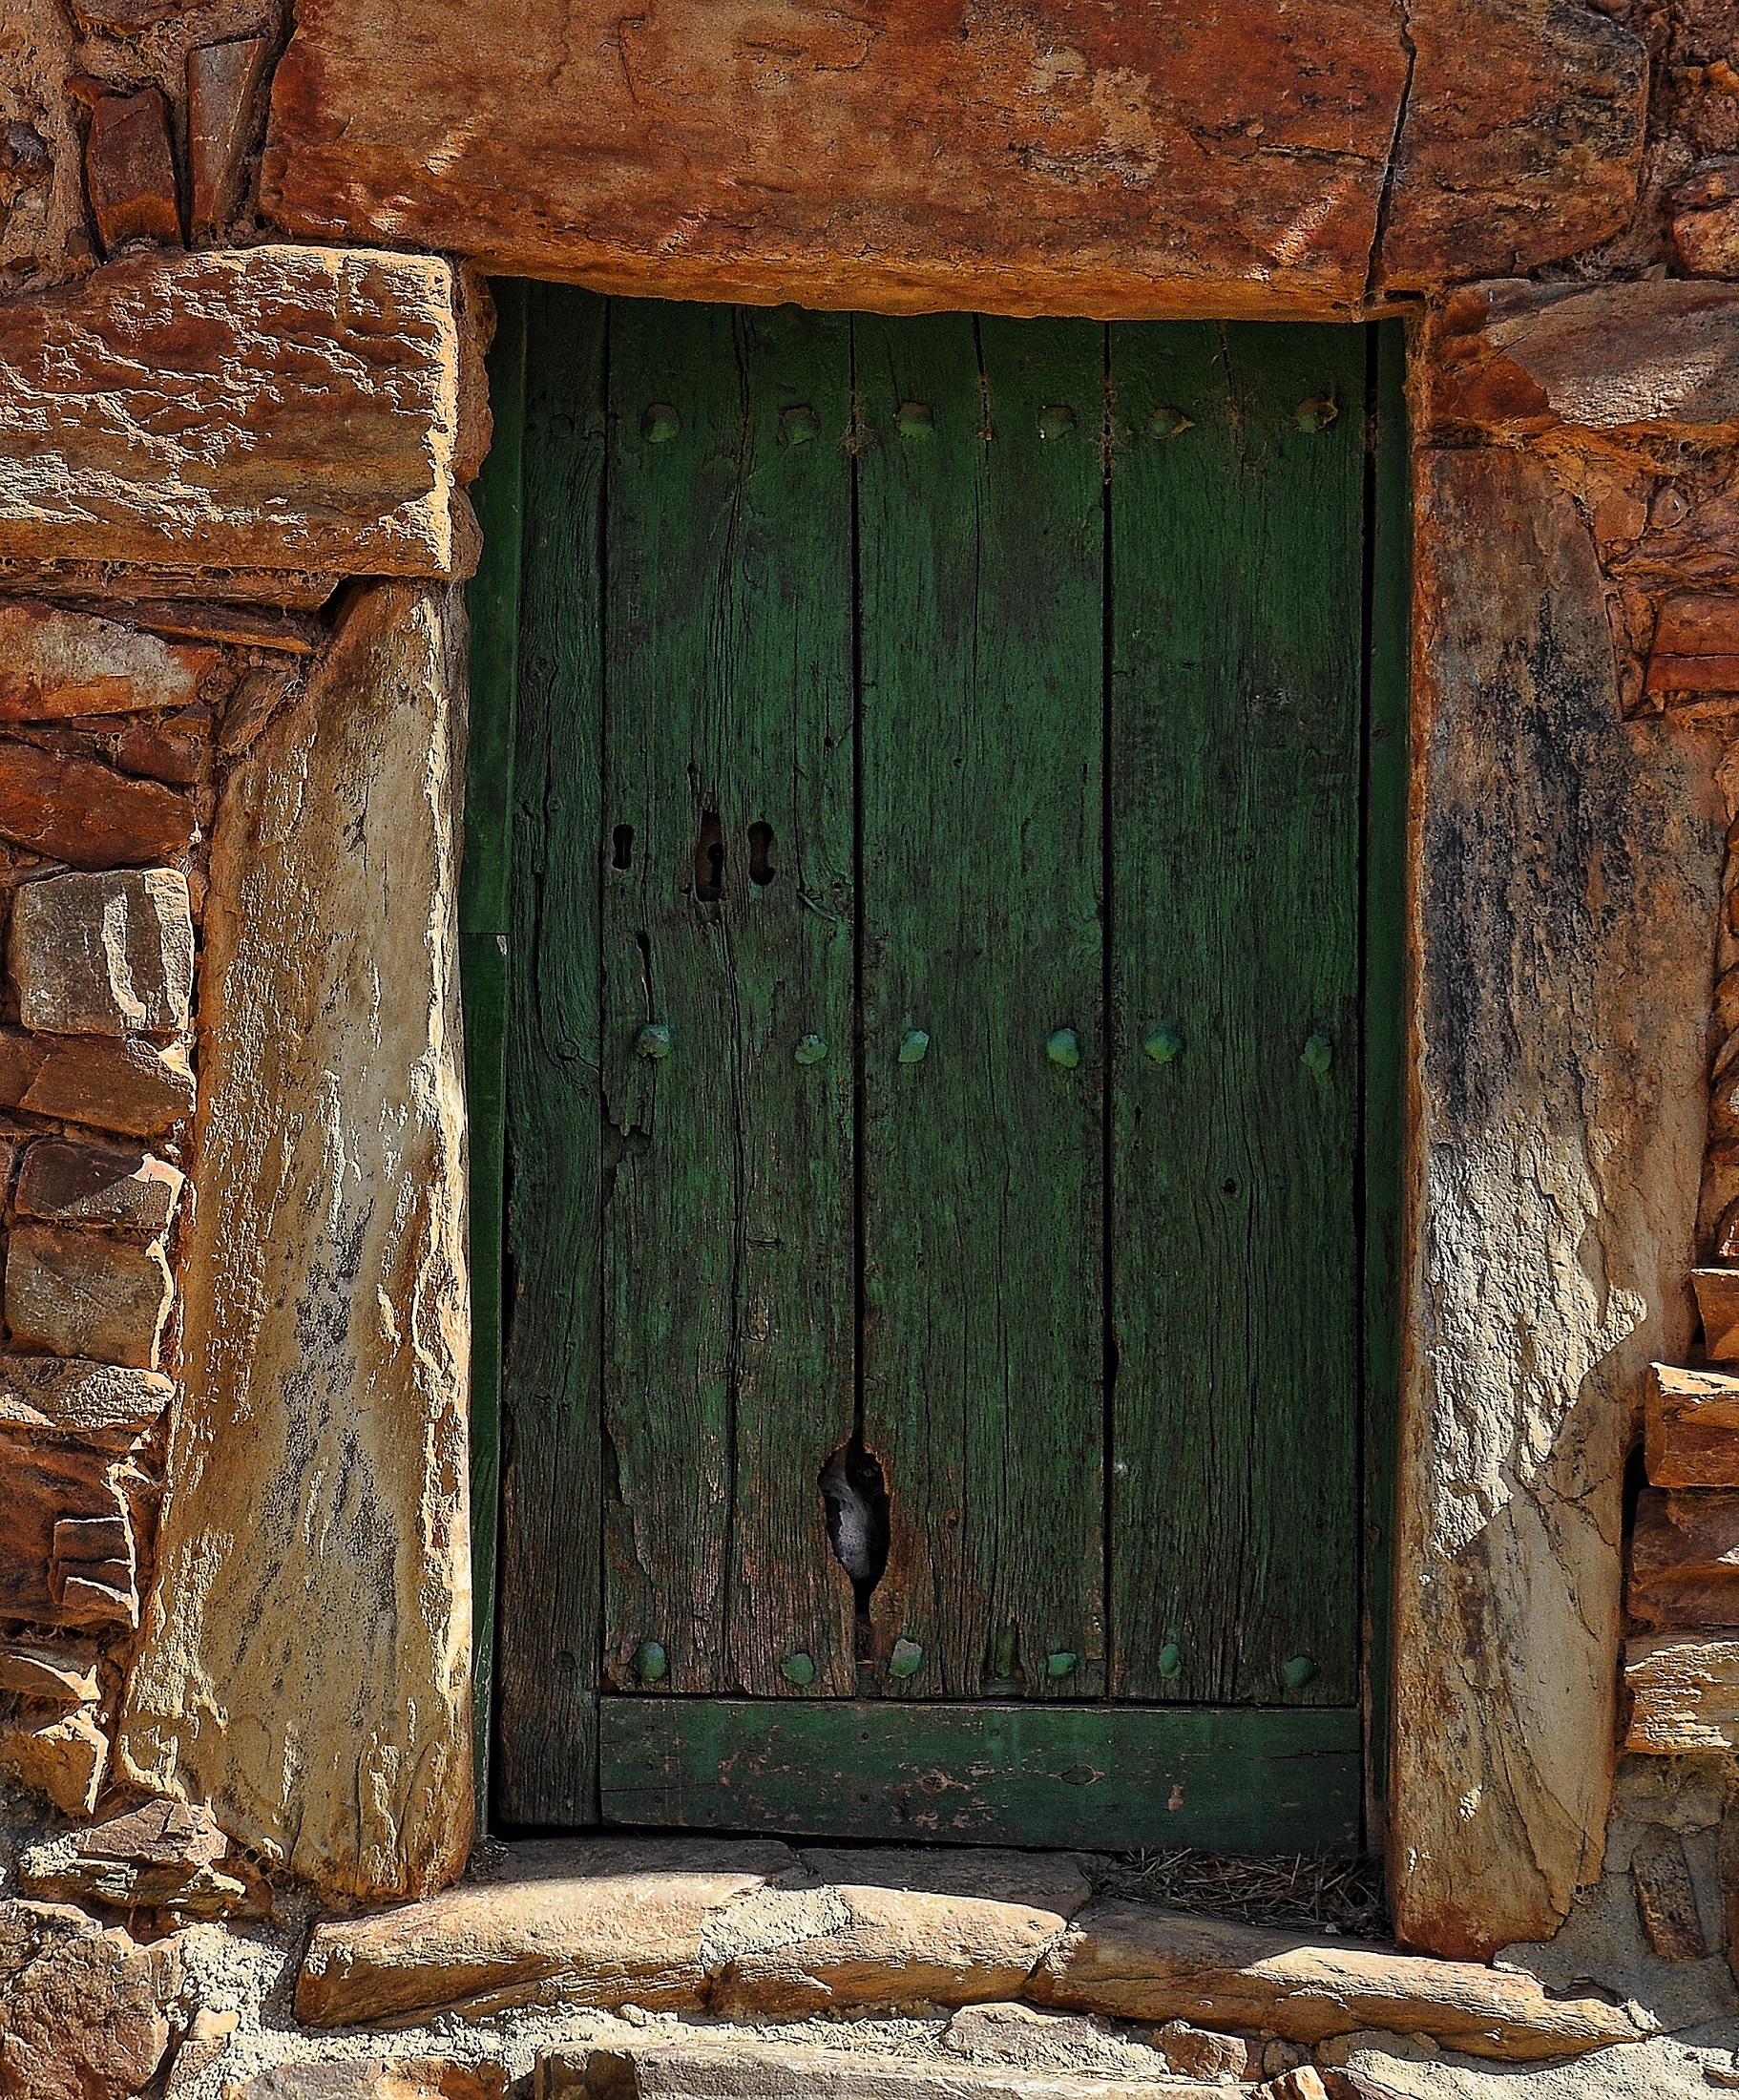
architecture, structure, wood, house, window, building, old, wall, green, exit, entrance, brick, door, doorway, stones, ruins, archway, wooden, closed, bare wood, ancient history